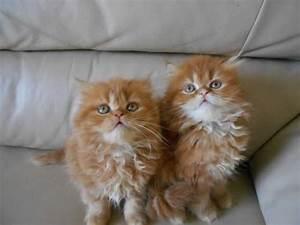
cow